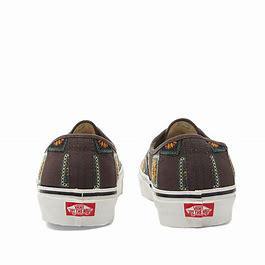
Brand: Vans
Model: UA Authentic 44 DX